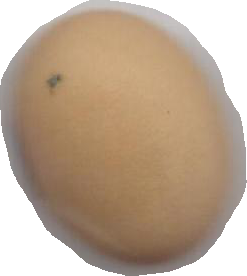
Variety: Anjasmoro